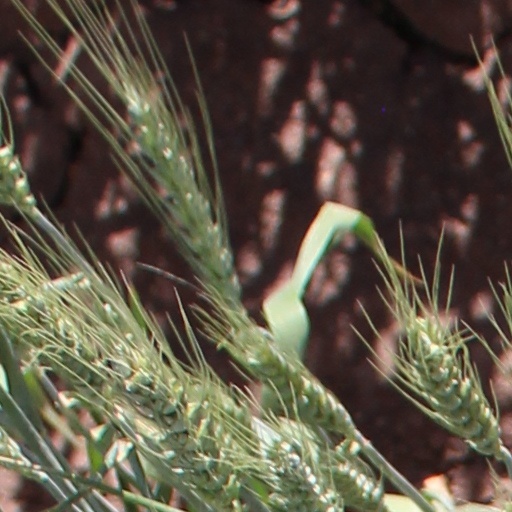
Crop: wheat